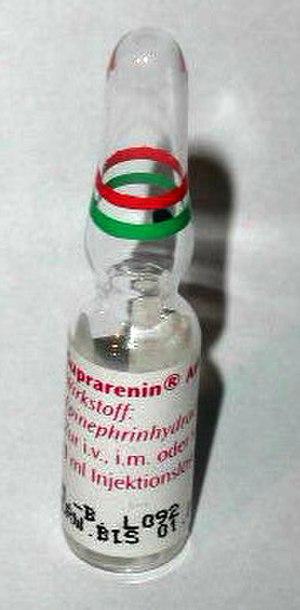
L’adrénaline est un neurotransmetteur et une hormone appartenant à la famille des catécholamines. Cette molécule porte aussi le nom d’épinéphrine. L’adrénaline est sécrétée en réponse à un état de stress ou en vue d'une activité physique, entraînant une accélération du rythme cardiaque, une augmentation de la vitesse des contractions du cœur, une hausse de la pression artérielle, une dilatation des bronches ainsi que des pupilles. Elle répond à un besoin d'énergie, par exemple pour faire face au danger. Elle est souvent sécrétée pour faire un effort physique.